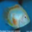
Label: aquarium_fish